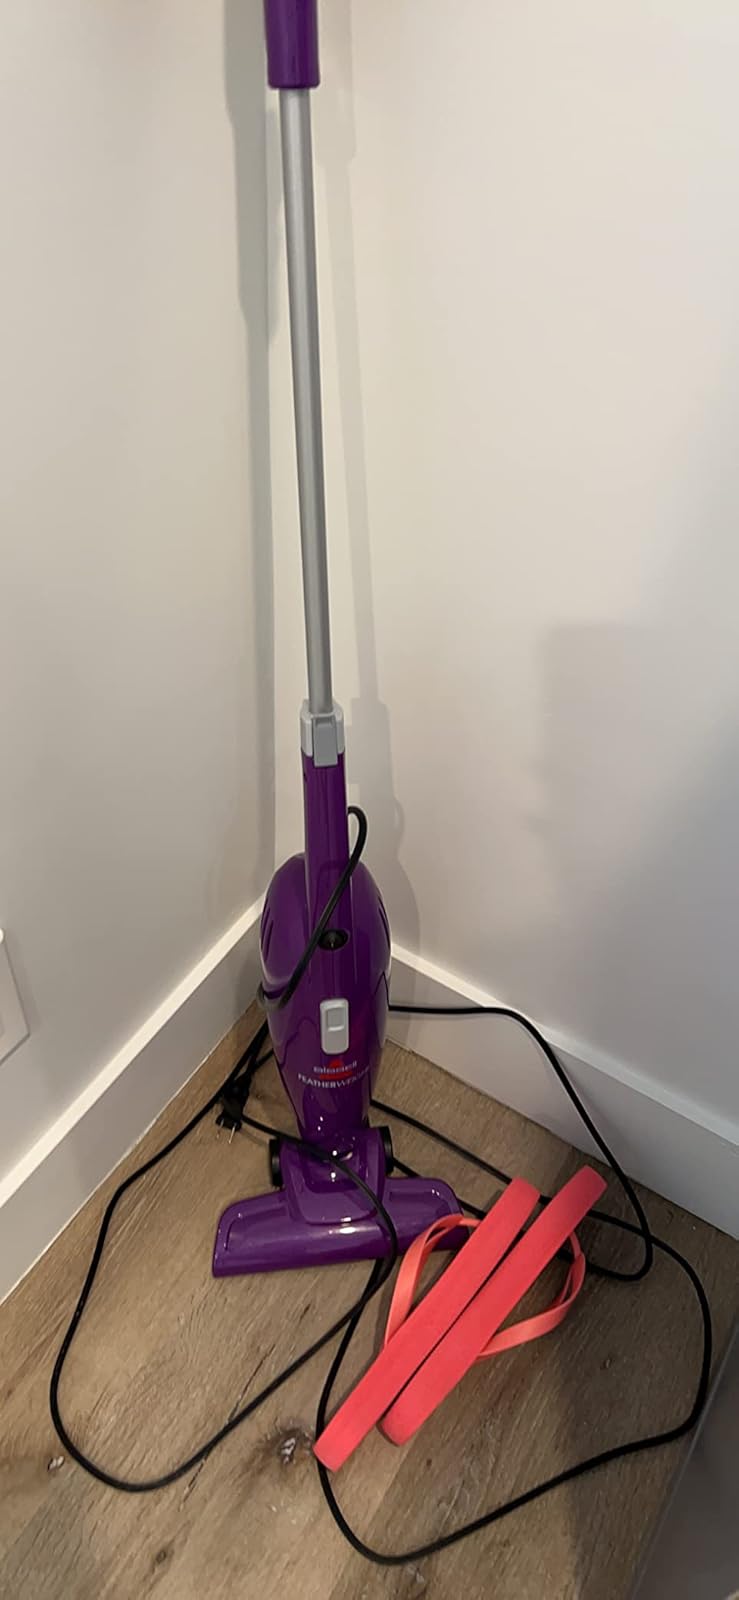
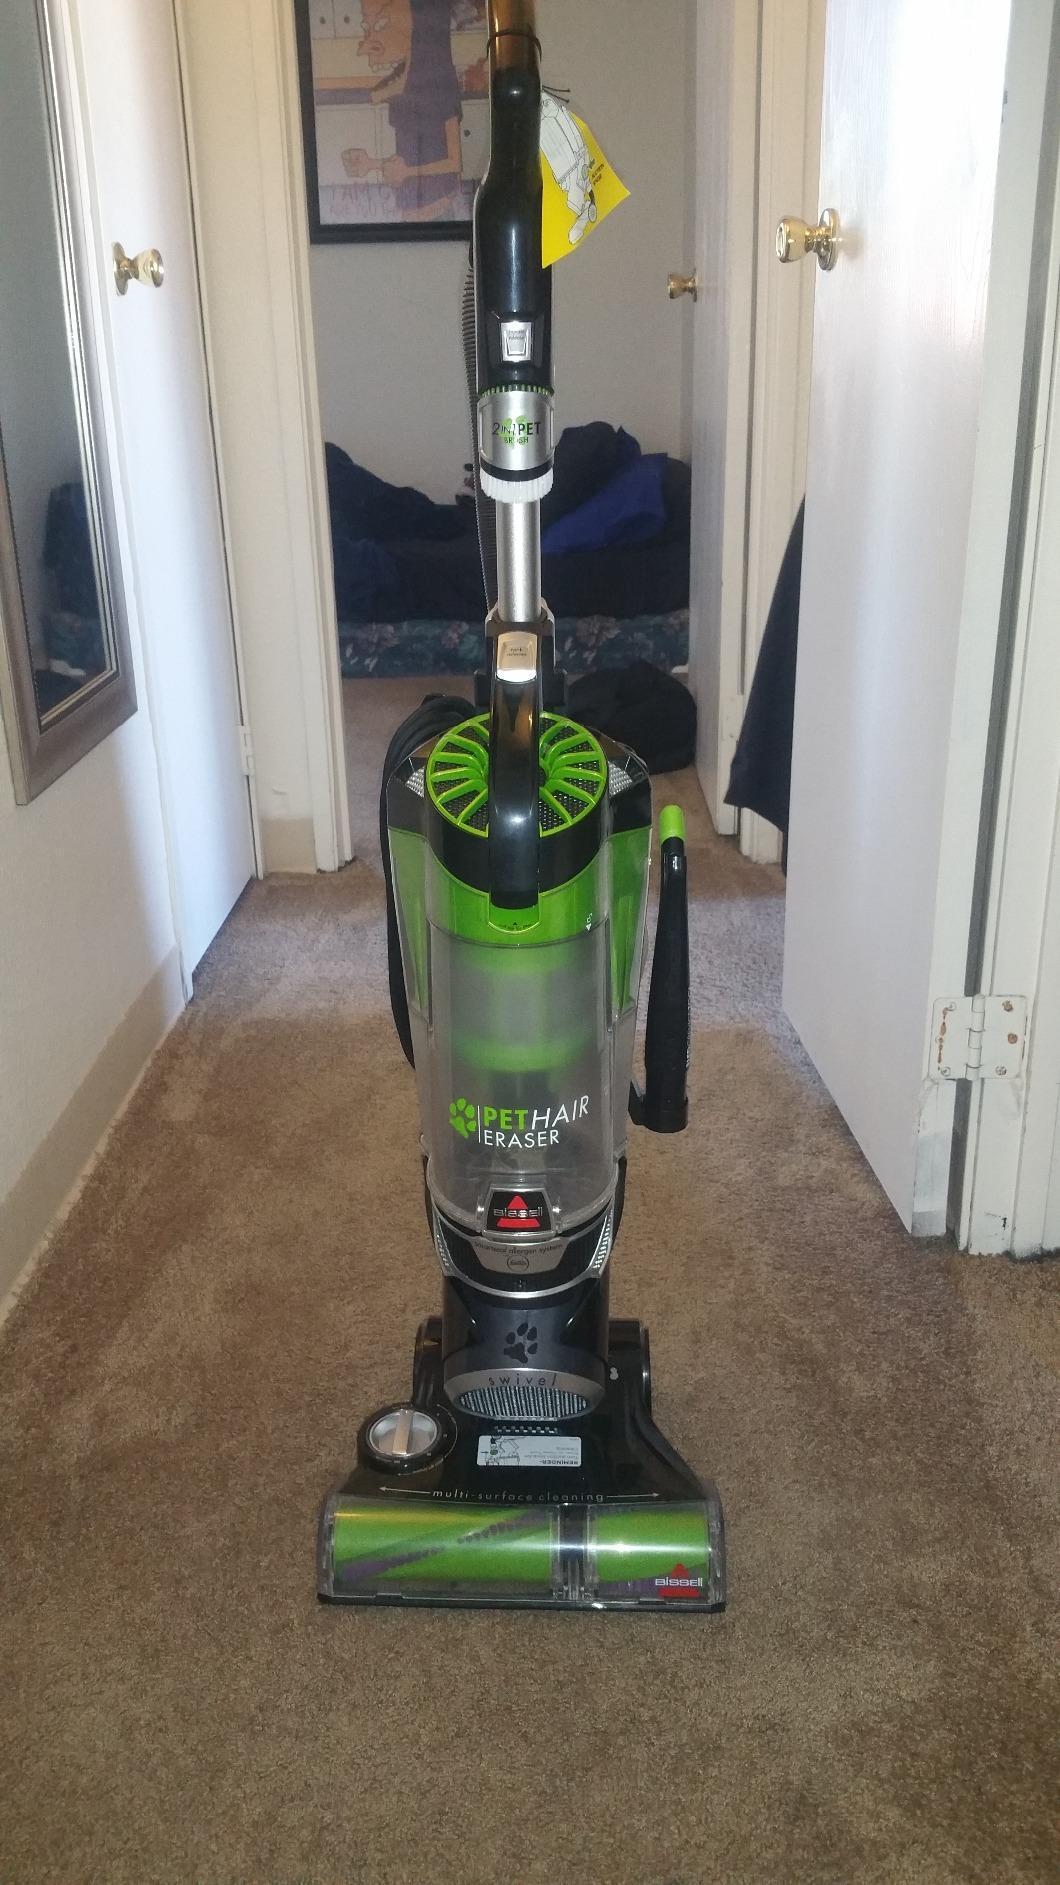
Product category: items_vacuum
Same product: no